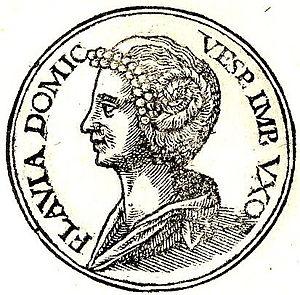
Flavia Domitilla Major ou Flavie Domitille l'Aînée est l’épouse de l'empereur Vespasien avec qui elle a trois enfants, Titus, Domitien et Domitilla la Jeune.